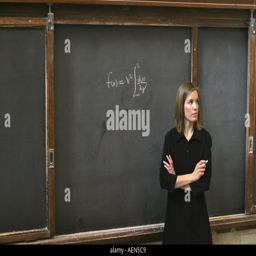
a young teacher standing in front of a black board